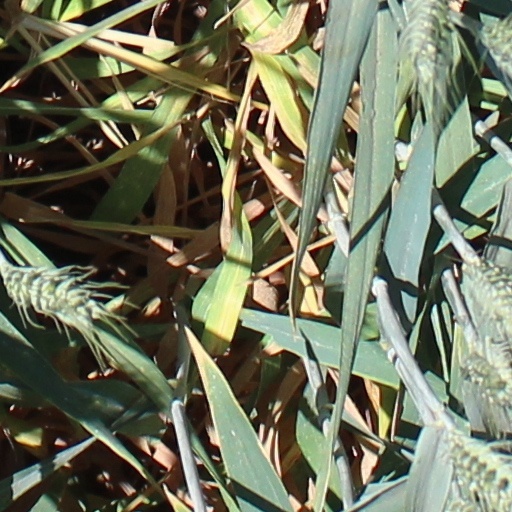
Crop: wheat